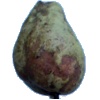
Label: pear_stone